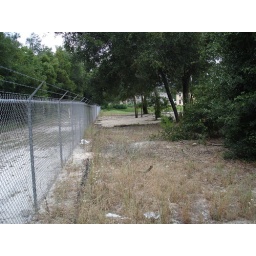
our cute barbed-wire fence in back :)